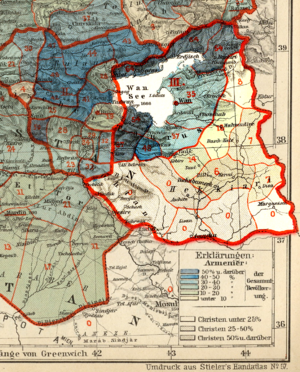
Le vilayet de Hakkari est une province de l'Empire ottoman qui a existé de 1875 à 1888. Sa capitale était Hakkari, dans le sud-est de la Turquie actuelle.